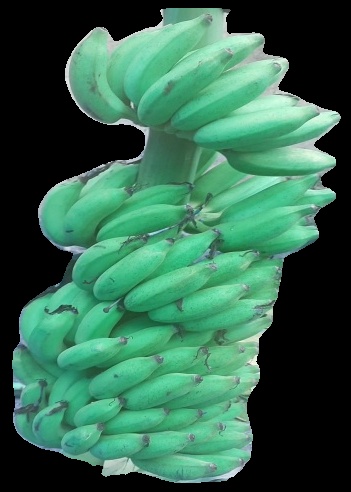
Variety: elakki-bale
Grade: grade2